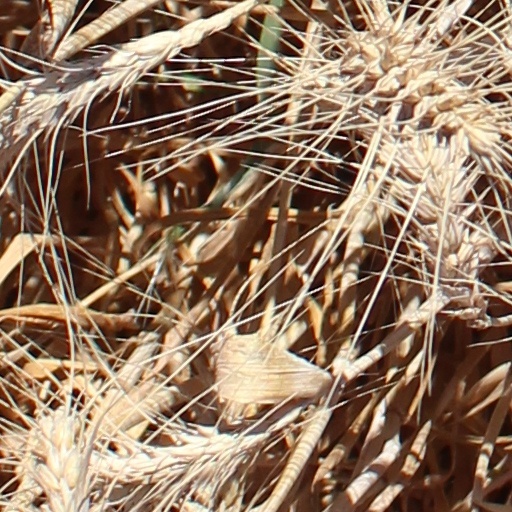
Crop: wheat